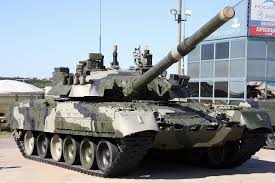
Label: T-64